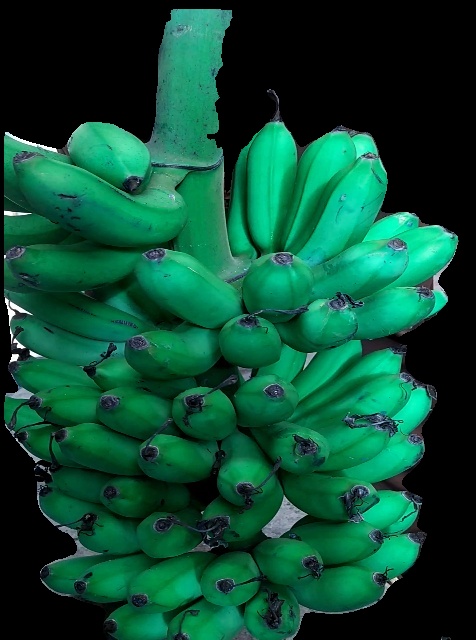
Variety: rasbale
Grade: grade1